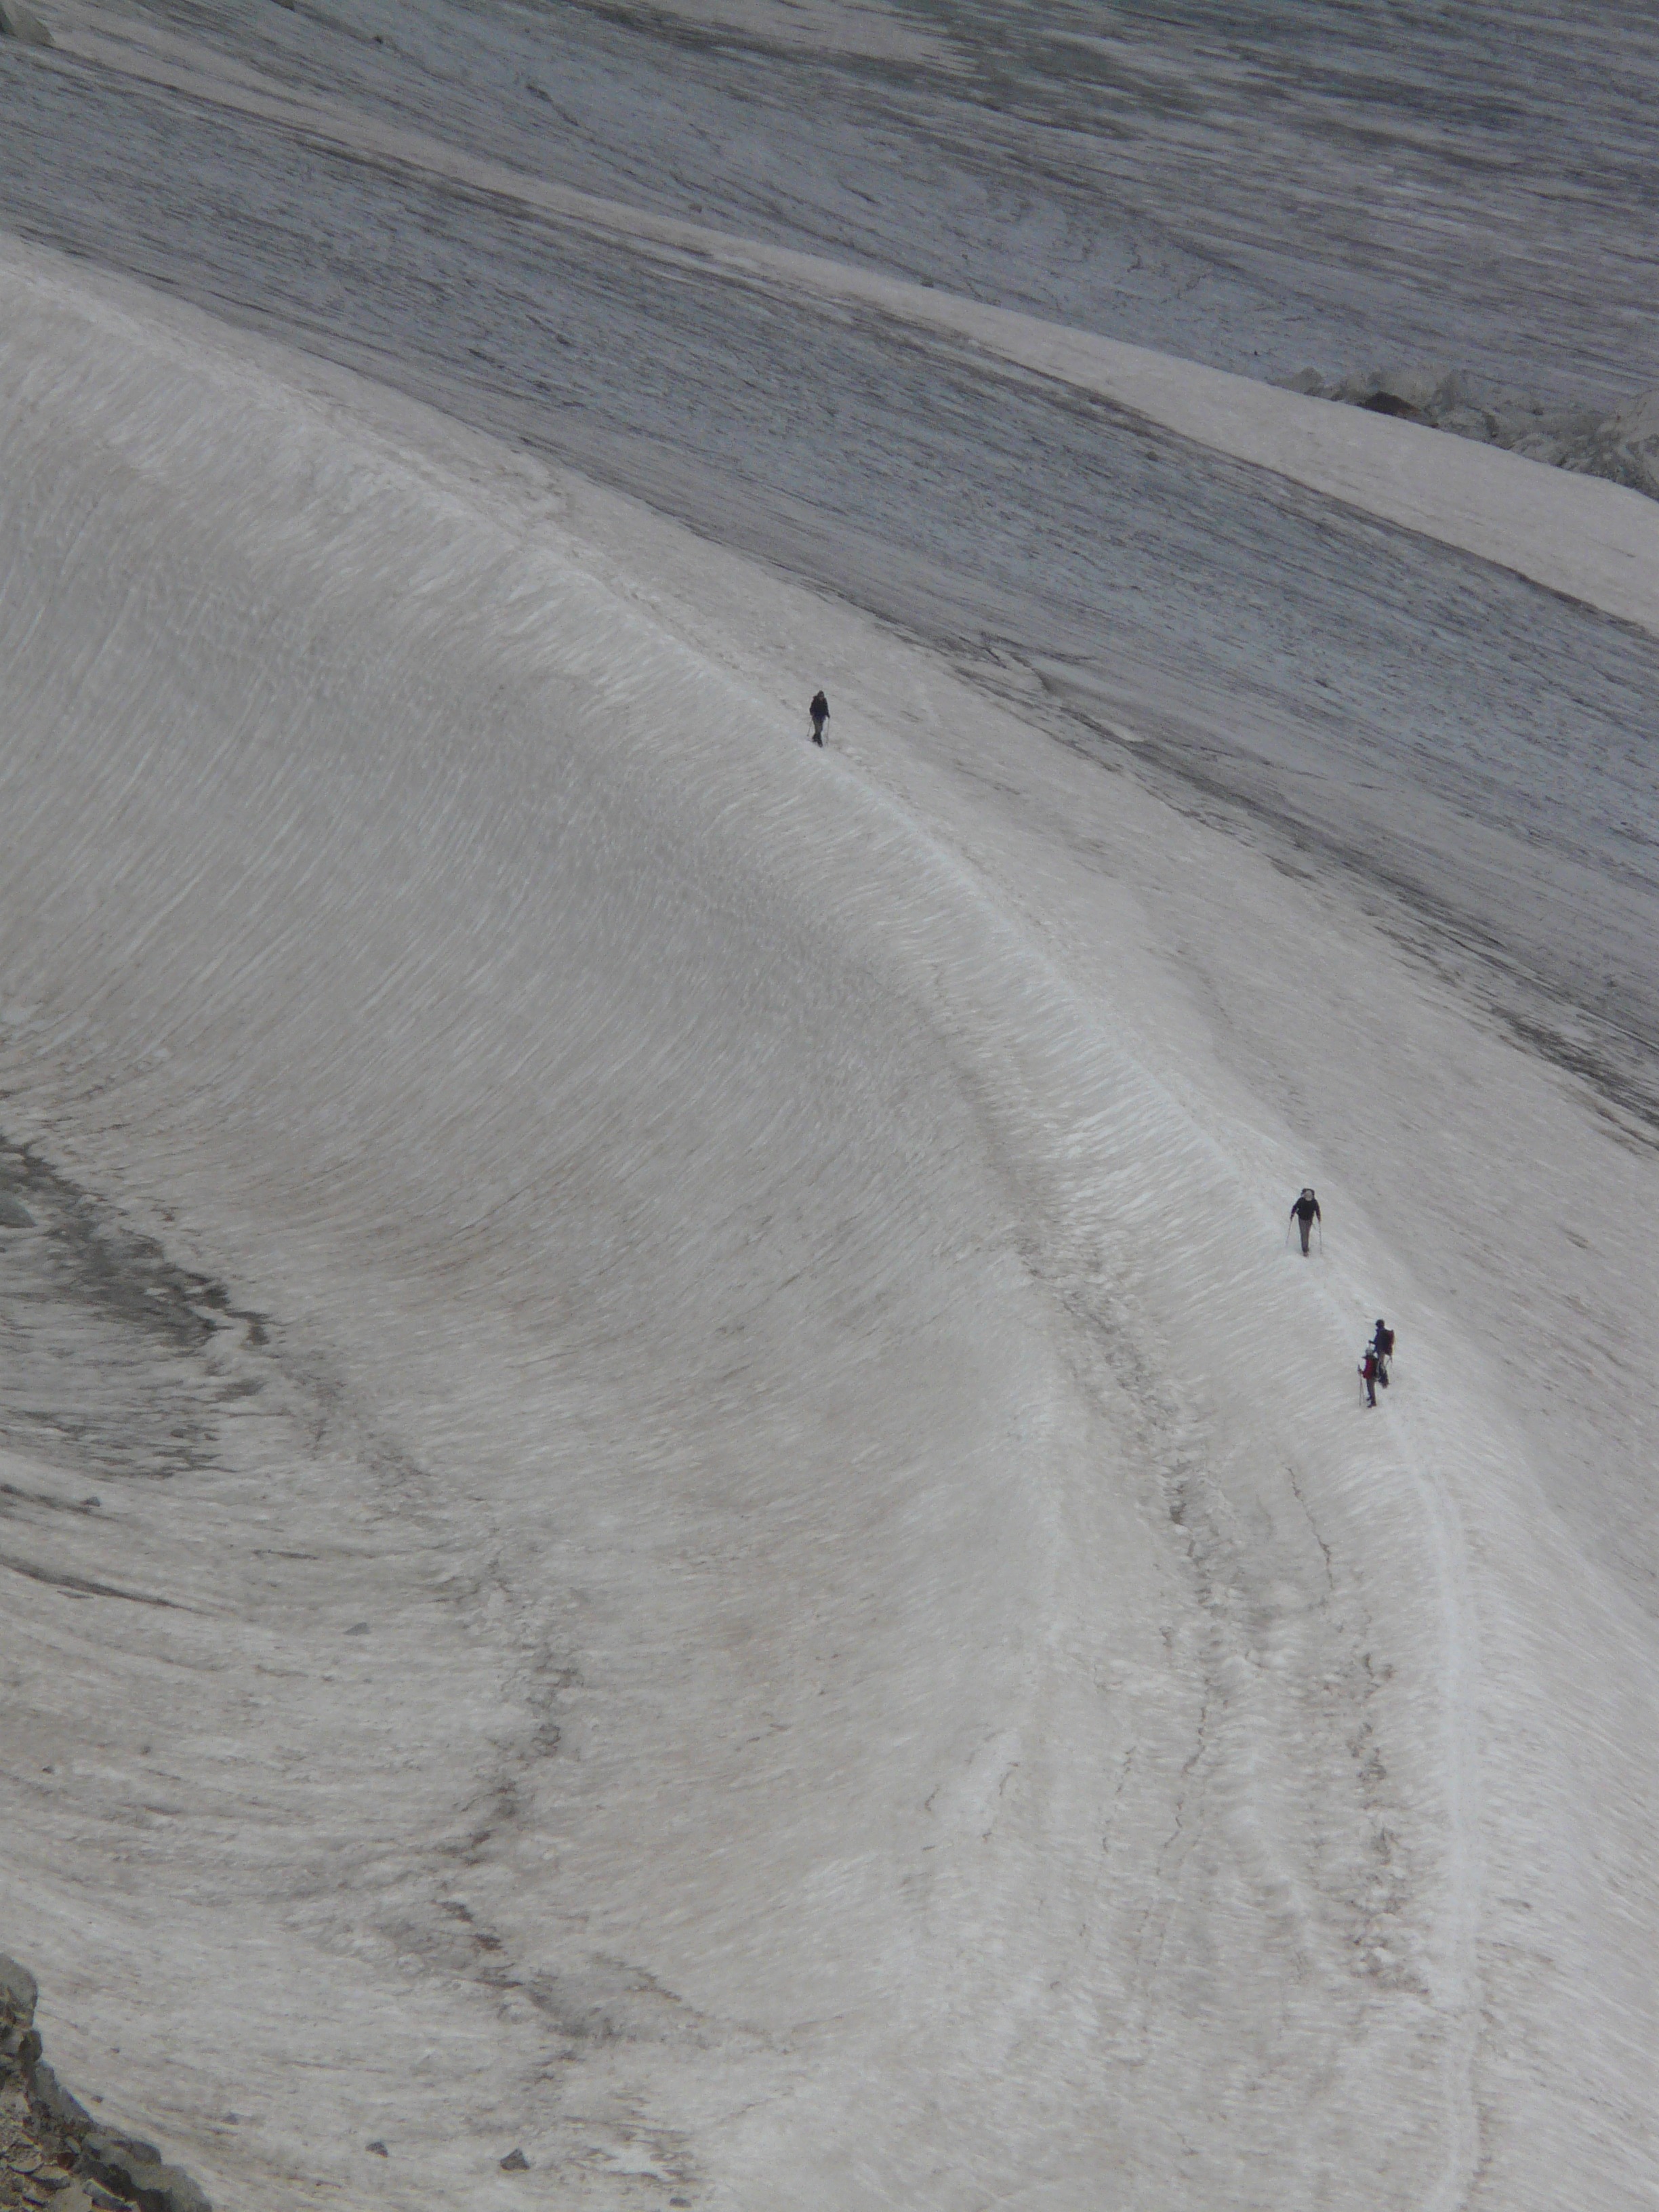
sand, snow, cold, winter, hiking, white, sport, wave, run, ice, glacier, weather, human, alpine, leisure, season, fun, mountaineer, mountains, piste, pyrenees, wanderer, more, pico aneto, aneto, pico de aneto, geological phenomenon, anetogletscher, glacier ascent